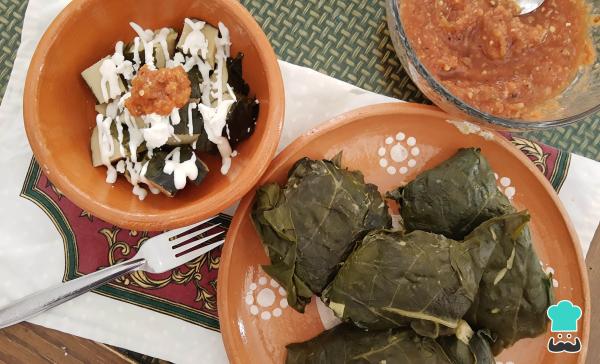
Pasado el tiempo de cocción, ya puedes servir tus tamales de ceniza o corundas. Puedes disfrutarlos solos o acompañarlos con un poco de crema, queso fresco y una salsa roja. También puedes refrigerarlos para luego cortarlos en rodajas y freírlos. De cualquier manera, las corundas michoacanas están deliciosas ¡A comer!